Concord School House (Philadelphia)

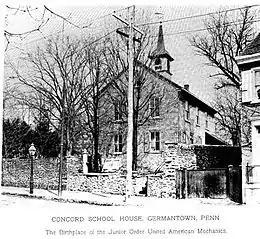
Concord Schoolhouse c.1897

The school is , two bays by three bays, and was originally one story with a cellar. In 1818 a second floor was added as a town meeting room which was long used as a library. A square open belfry with a spire tops the roof. The walls are made of rough random rubble which was once stuccoed. Both entrance doors are on the south side of the building. The cellar is accessed from two stairways, one from the outside in front of the school, and the other from the back of the classroom.